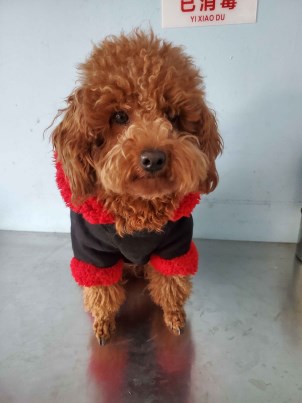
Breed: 7449-n000128-teddy